The Bull's Eye (serial)

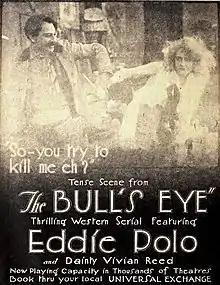
Advertisement for film serial

The Bull's Eye is a 1917 American film serial directed by James W. Horne. It is now considered to be a lost film.